Advaita Vedanta

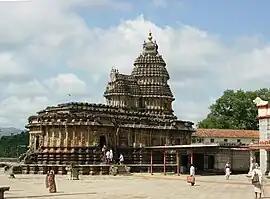
(Vidyashankara temple) at Sringeri Sharada Peetham, Shringeri

Advaita Vedānta is not just a philosophical system, but also a tradition of monastic renunciation. Philosophy and renunciation are closely related: